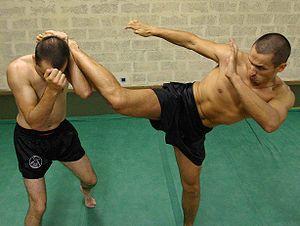
La boxe birmane est un art de combat du Myanmar qui utilise des techniques de combat debout ainsi que plusieurs techniques de clinch debout. L'utilisation des projections au sol, des poings, des coudes, des pieds, des genoux et des coups de tête y sont permis. Le Lethwei est considéré comme l'un des sports les plus brutaux au monde puisque les coup de têtes sont permis et que les combats se déroulent à mains nues.
Le coup de pied circulaire est une technique de percussion avec le membre inférieur fait dans un mouvement curviligne de l’extérieur vers l’intérieur du corps. Il atteint le plus souvent les cible latérales.